History of Gyeongju

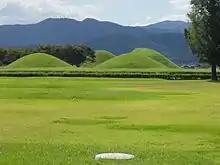
Burial mounds of the Silla kings

Gyeongju first enters non-Korean records during the Samhan period in the early Common Era. It is recorded in Chinese records as Saro-guk, one of twelve petty states which comprised the Jinhan confederacy. Saro-guk would later become the Silla kingdom. Korean records, probably based on the dynastic chronicles of Silla, record that Saro-guk was established in 57 BCE, when six small villages in the Gyeongju area united under Bak Hyeokgose, the kingdom's first ruler. During the Silla period, the city was called "Seorabeol" (서라벌; 西羅伐) that is assumed to mean Capital, "Gyerim which literally means Rooster's forest," or "Geumseong" (금성; 金成) that refers to "City of Gold".